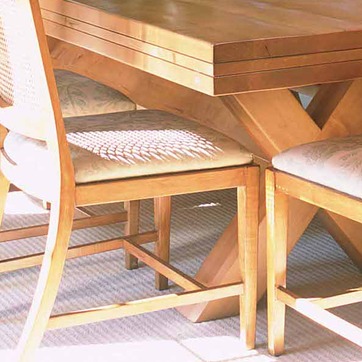
Material: wood